No. 32 Squadron RAF

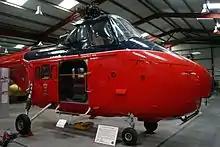

After the end of the Second World War, the squadron continued as a fighter unit, flying Spitfires, the de Havilland Vampire, and de Havilland Venom, from bases in Palestine, Cyprus, Egypt, Persian Gulf, Malta, and Jordan. In January 1957, the squadron converted to the English Electric Canberra B.2 bombers at RAF Weston Zoyland, flying these from Cyprus, remaining there until disbanding on 3 February 1969.